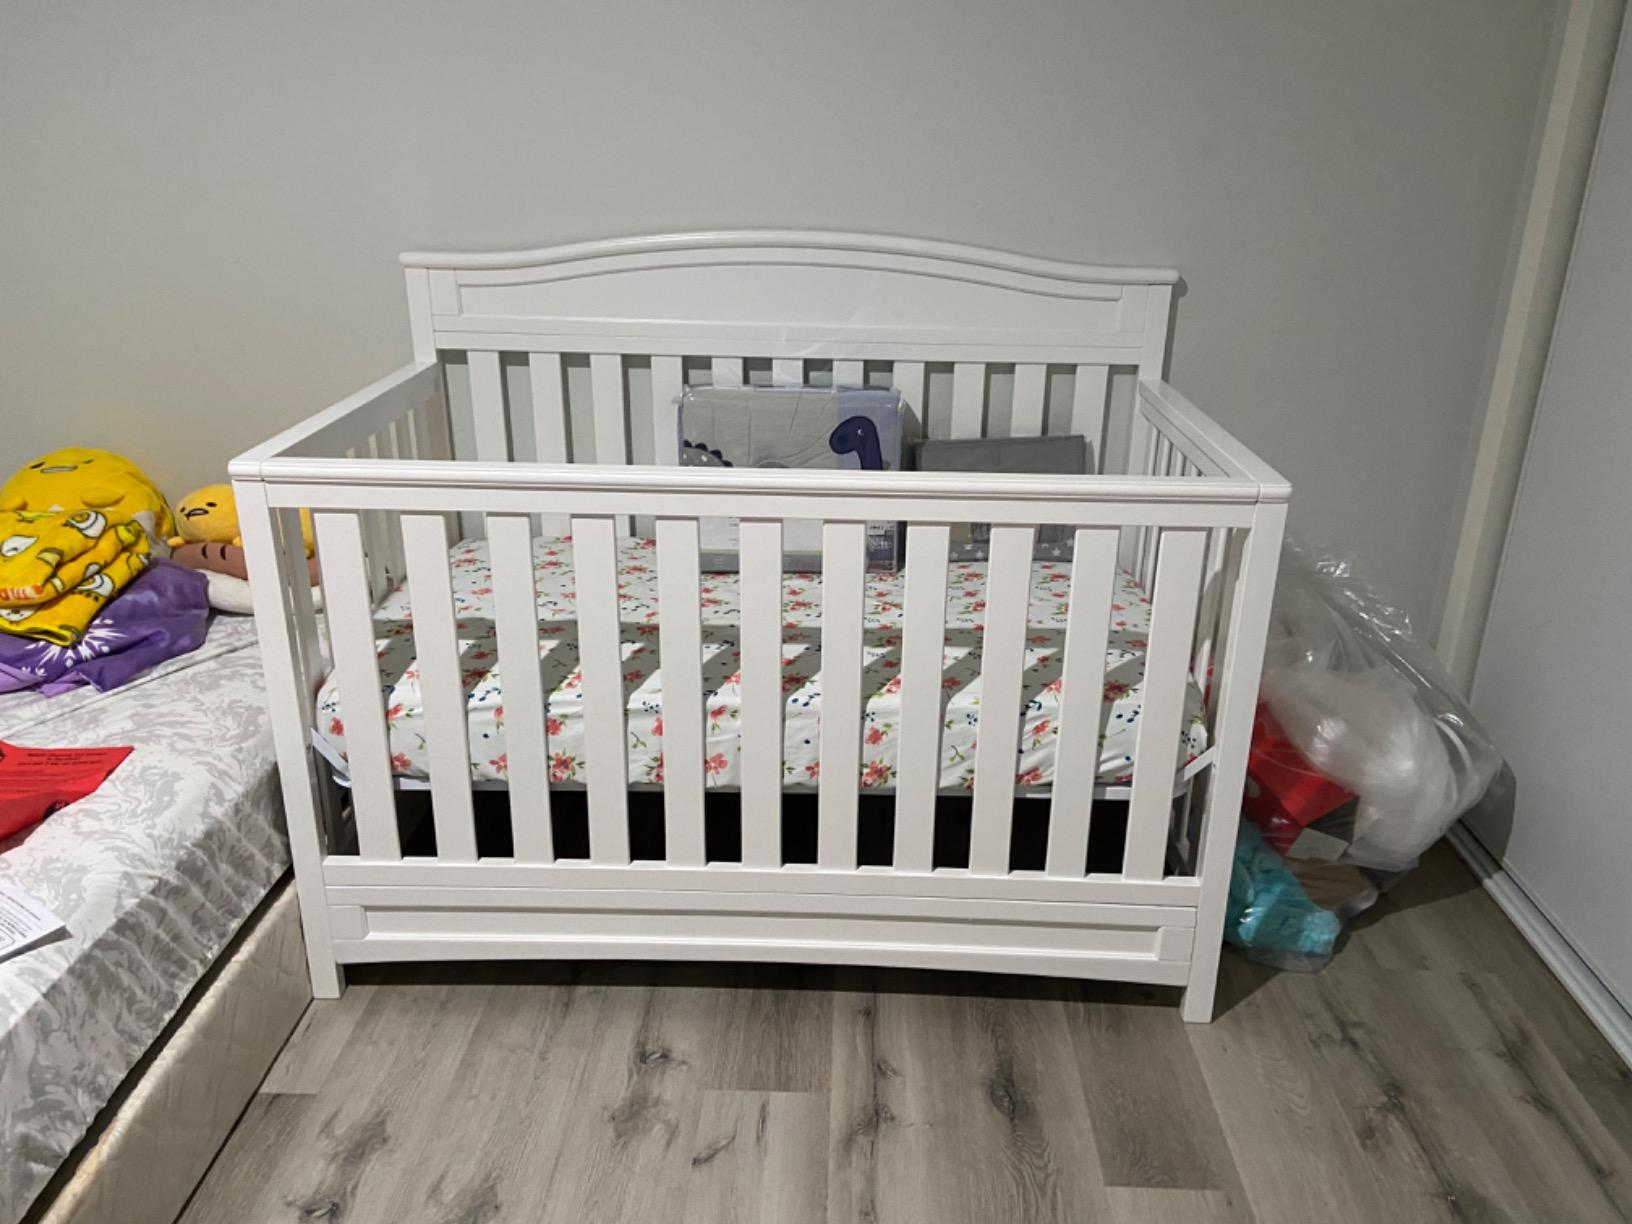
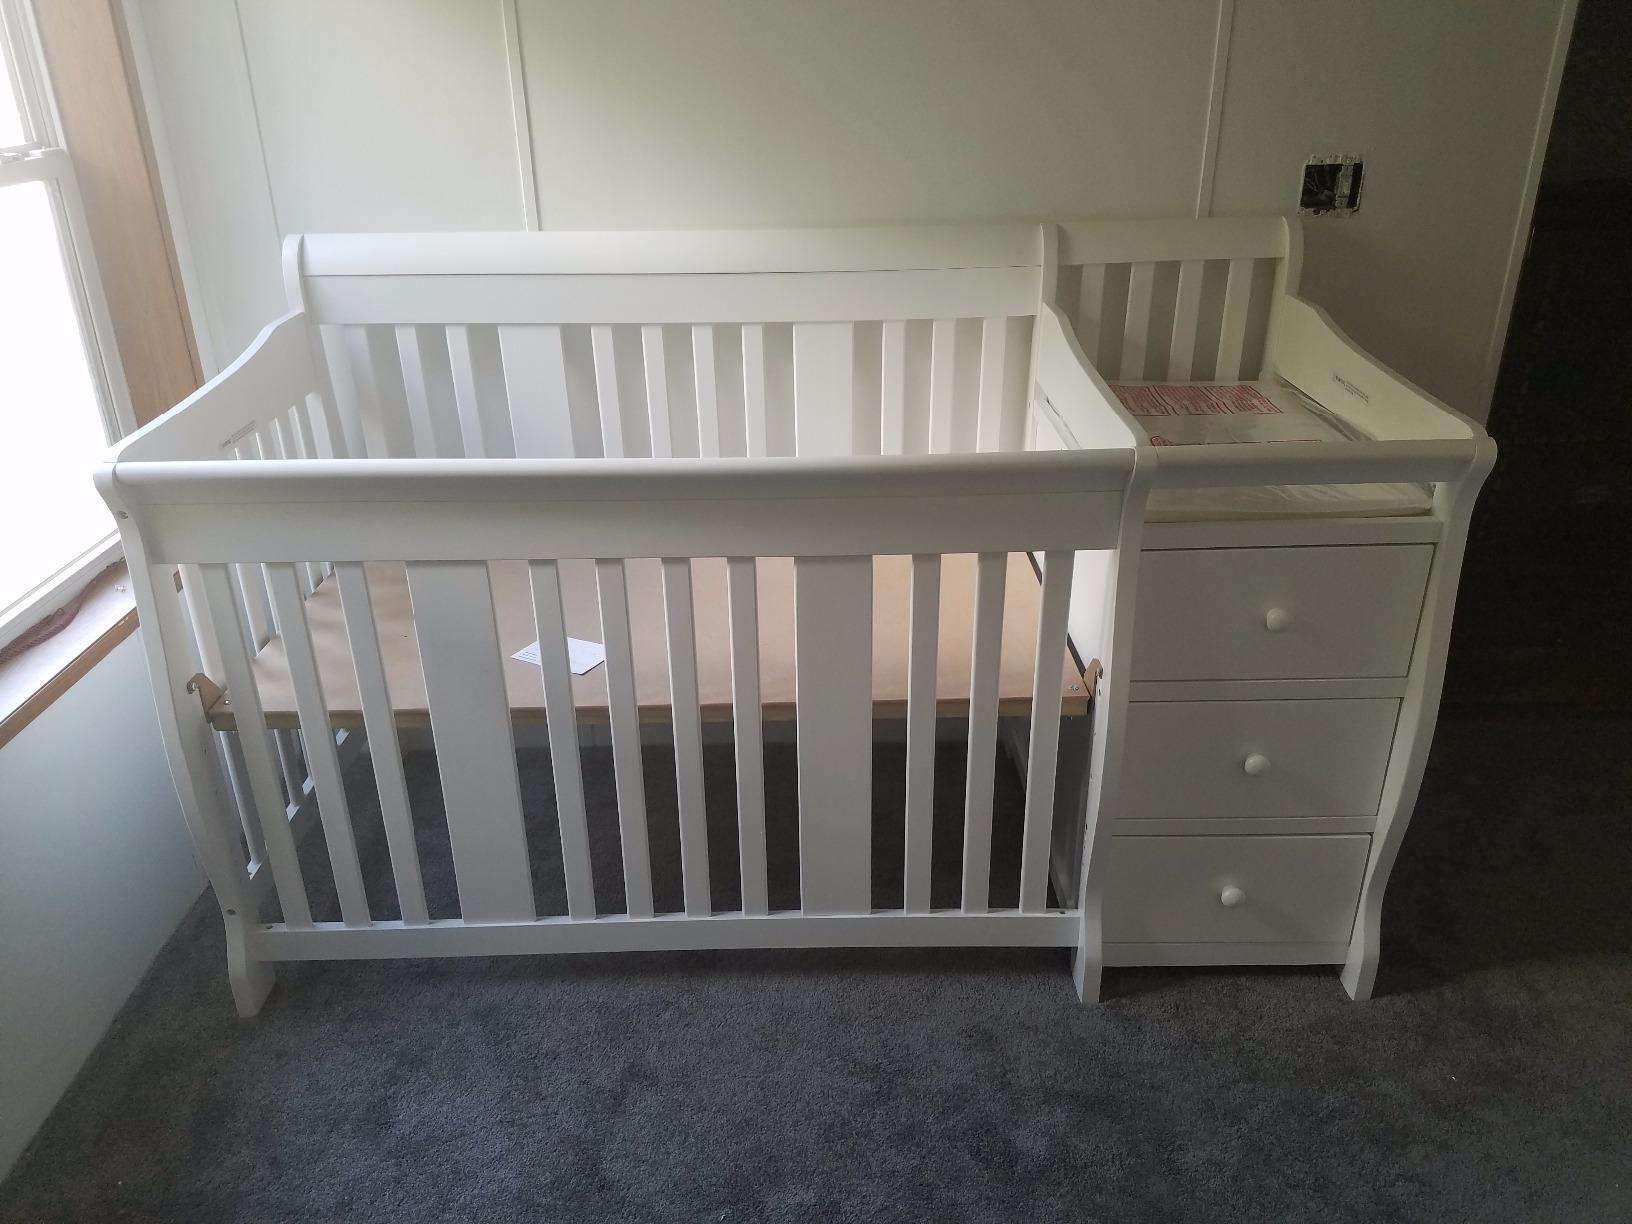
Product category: products_crib
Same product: no